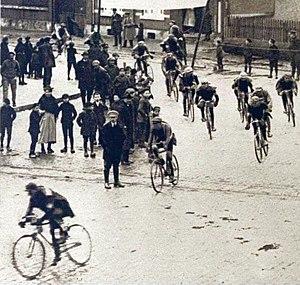
Tour de Belgique 1922, le peloton vire au contrôle de Maeseck.
Le Tour de Belgique, officiellement Baloise Belgium Tour, est une course par étapes créée en 1908. Après une interruption entre 1991 et 2001, il a été réorganisé à partir de 2002. Il est classé en catégorie 2.HC dans l'UCI Europe Tour.